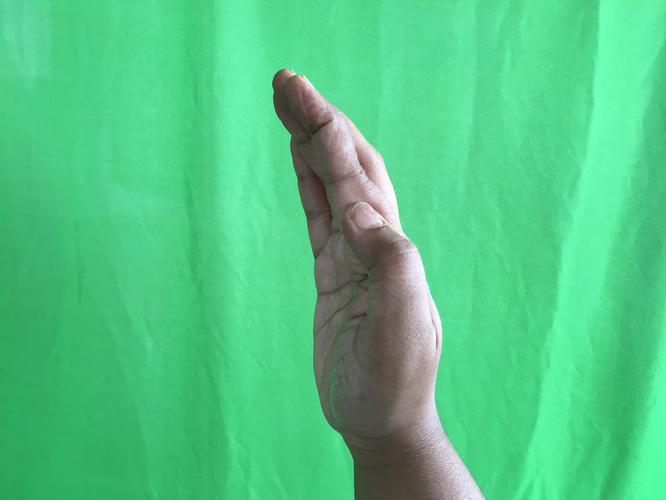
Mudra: Sarpasirsha
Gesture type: single_hand